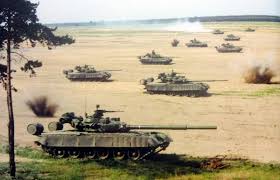
Label: T-80